Maple Leaf Gardens

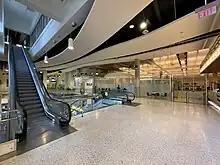
Fitness room in Mattamy Athletic Centre

The Leafs had no plans to occupy the Air Canada Centre, then under construction by the owners of the Toronto Raptors, and it appeared for a time as though the stalemate between the two sports franchises would result in two new arenas being constructed in Toronto – one for hockey, one for basketball. When MLSE acquired the Toronto Raptors, however, the Air Canada Centre, which was still under construction, was retrofitted to accommodate both hockey and basketball.